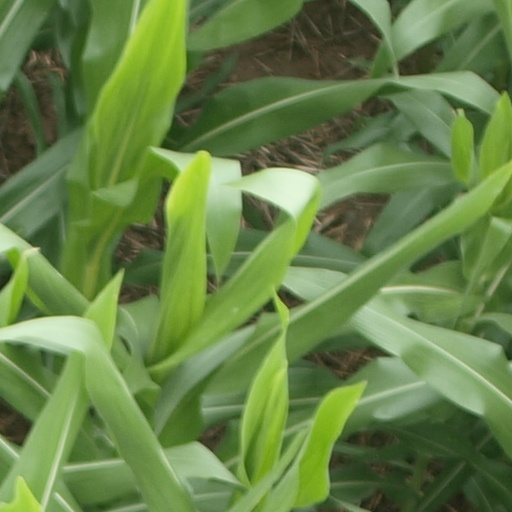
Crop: maize; corn